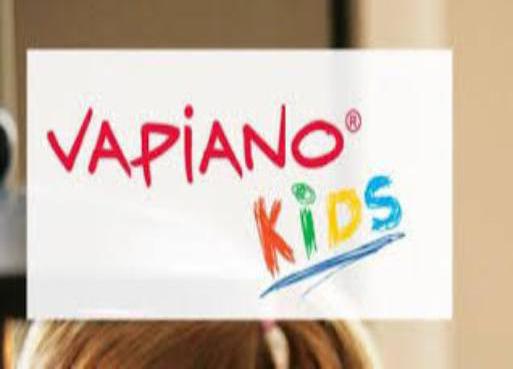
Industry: Food